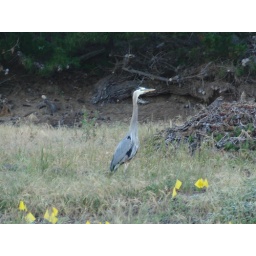
Heron by golden gate bridge